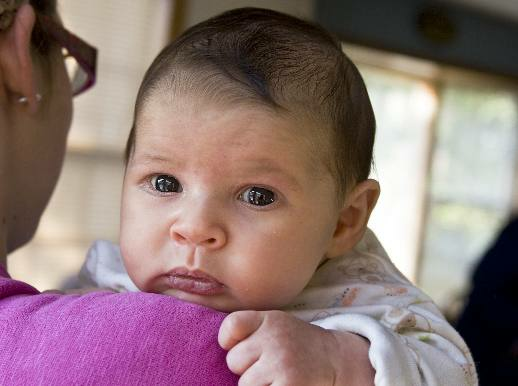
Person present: Yes